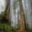
Label: forest